Roman Charity

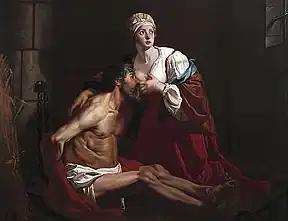
"Caritas Romana", Gaspar de Crayer (c. 1645)

The story is recorded in the "Factorum ac Dictorum Memorabilium Libri IX" ("Nine Books of Memorable Deeds and Sayings") by the ancient Roman historian Valerius Maximus and was presented as a great act of "pietas" (i.e., filial piety) and Roman honour. Additionally, wall paintings and terracotta statues from the first century excavated in Pompeii suggest that visual representations of Pero and Cimon were common, however it is difficult to say whether these existed in response to Maximus's anecdote or preceded – inspired – his story. Among Romans, the theme had mythological echoes in Juno's breastfeeding of the adult Hercules, an Etruscan myth.